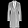
Label: Coat